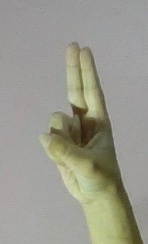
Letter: taa